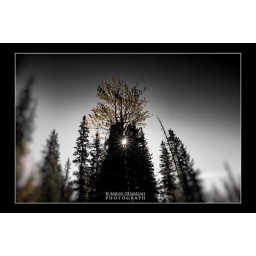
Lone tree standing out in the midst.